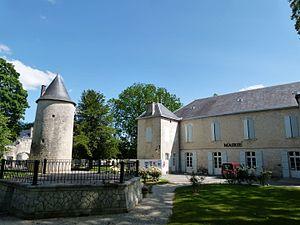
Le château de Surgères renferme la mairie de la ville en face de laquelle se trouve la Tour Hélène.
Le Château de Surgères est situé sur la rive droite de la Gères à Surgères en Charente-Maritime et constitue le cœur historique, culturel et touristique de la ville.